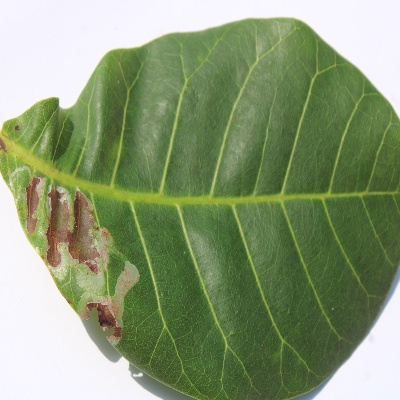
Crop: Cashew
Condition: leaf miner